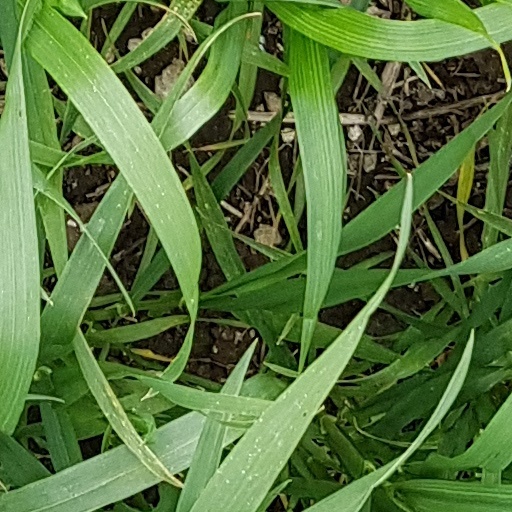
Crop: wheat